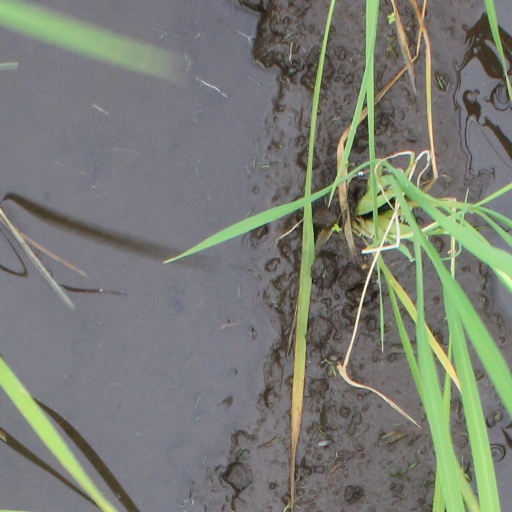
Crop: rice